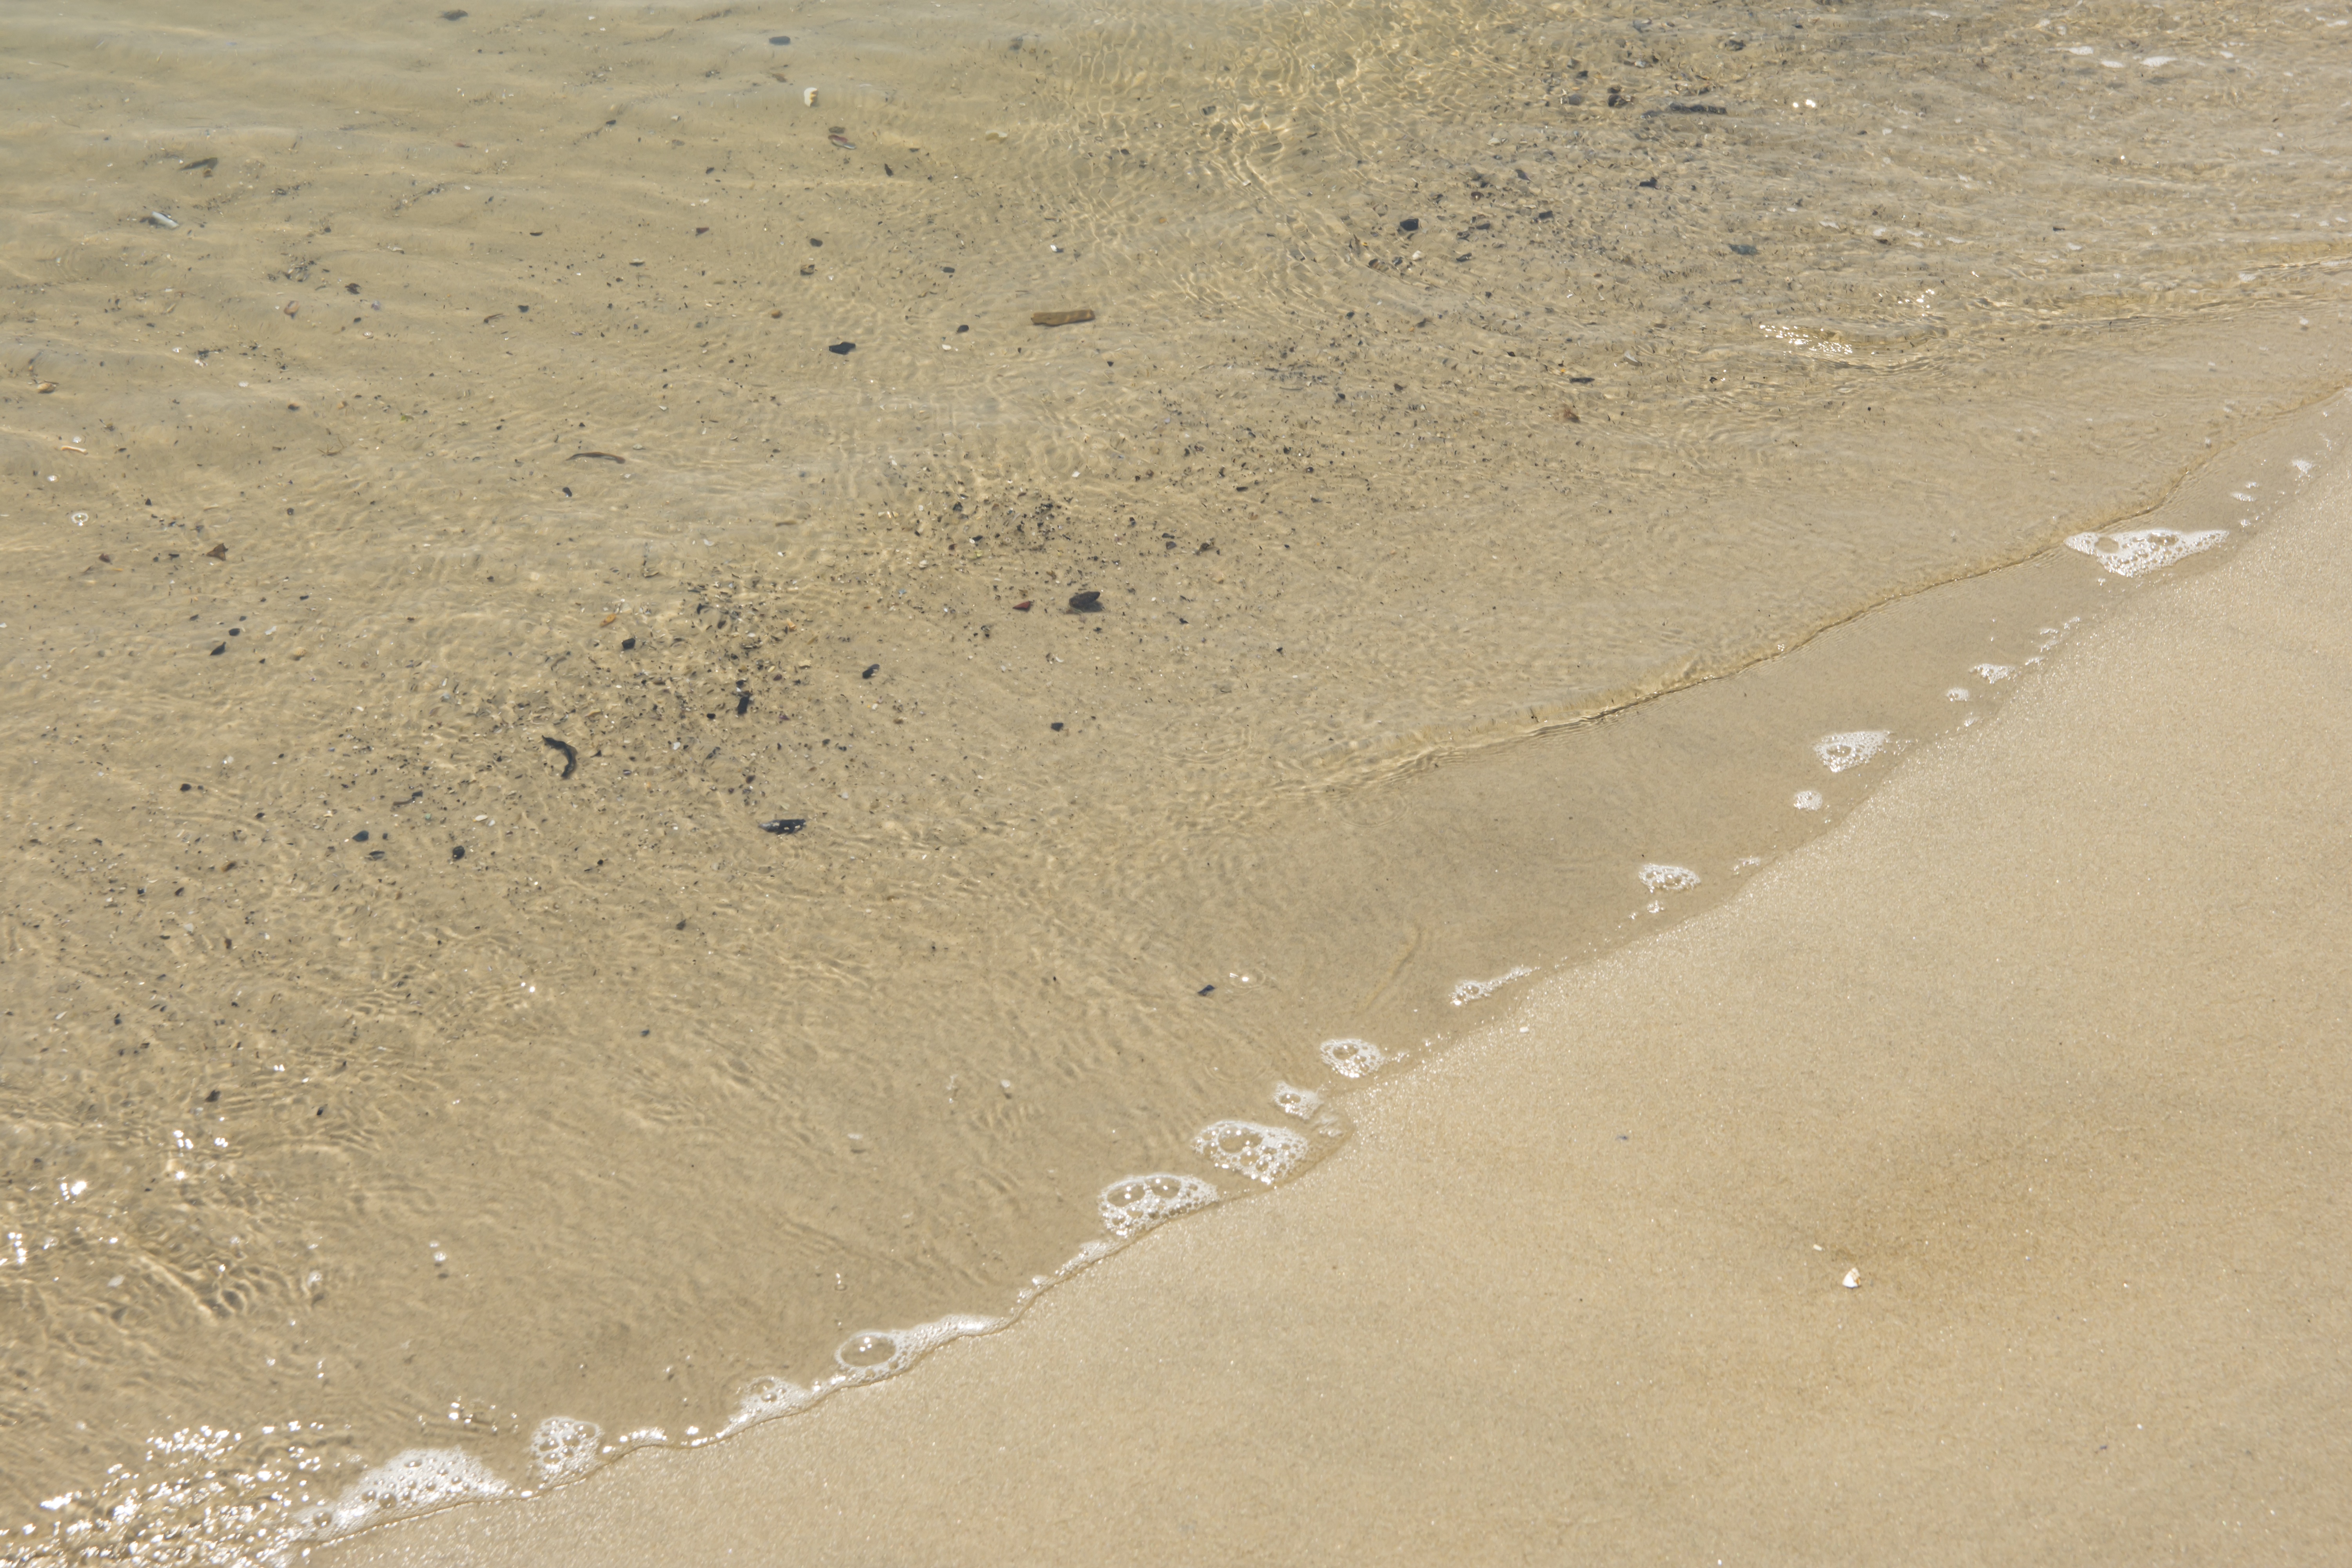
beach, sea, coast, water, nature, sand, ocean, shore, floor, footprint, asphalt, summer, vacation, travel, coastline, soil, material, waves, flooring, road surface